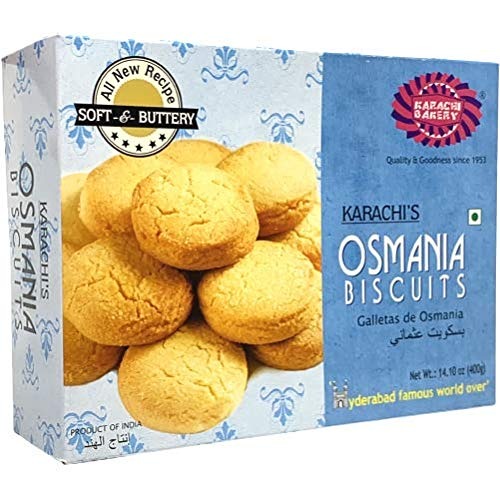
Item Name: Generic Pack Of 2 - Karachi Bakery Osmania Biscuits - 14.1 Oz
Product Description: Pack Of 2 Karachi Bakery Osmania Biscuits 14.1 Oz (Brand: Karachi Bakery. Package: Box)Osmania Biscuits are made with the best ingredients and mixed with select fruits and nuts and spices to create a range of flavours.
Value: 28.16
Unit: Ounce

Price: 10.415